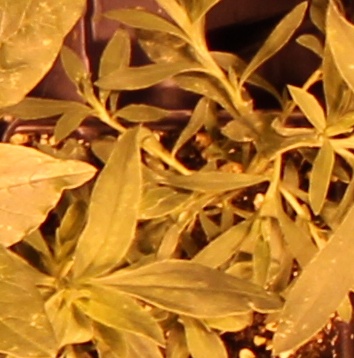
Label: Kochia